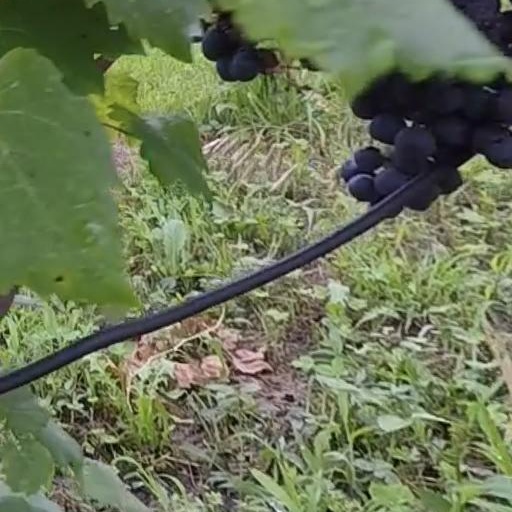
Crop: grape